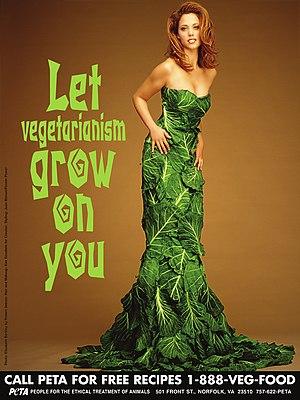
People for the Ethical Treatment of Animals est une association à but non lucratif dont l'objet est de défendre les droits des animaux. PETA compte plus de trois millions d’adhérents et de partisans ; c’est la plus grande organisation au monde œuvrant pour les droits des animaux.